Rose Realty-Securities Building

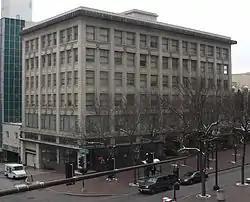
The building in 2012

The Rose Realty-Securities Building is a historic six-story building in Omaha, Nebraska. It was built by John H. Harte for the Rose Realty Company in 1916, and designed in Chicago school style by architect Frederick A. Henninger. The first floor was used for stores while the upper floors were rented as offices. The corner of 16th and Farnam was a Union Pacific ticket office from 1917 to 1941. The building has been listed on the National Register of Historic Places since July 19, 1996.